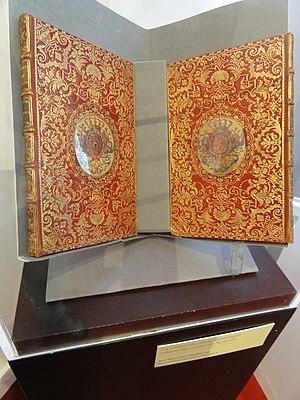
Château de Lunéville, Musée du château, reliure livres This building is indexed in the Base Mérimée, a database of architectural heritage maintained by the French Ministry of Culture,